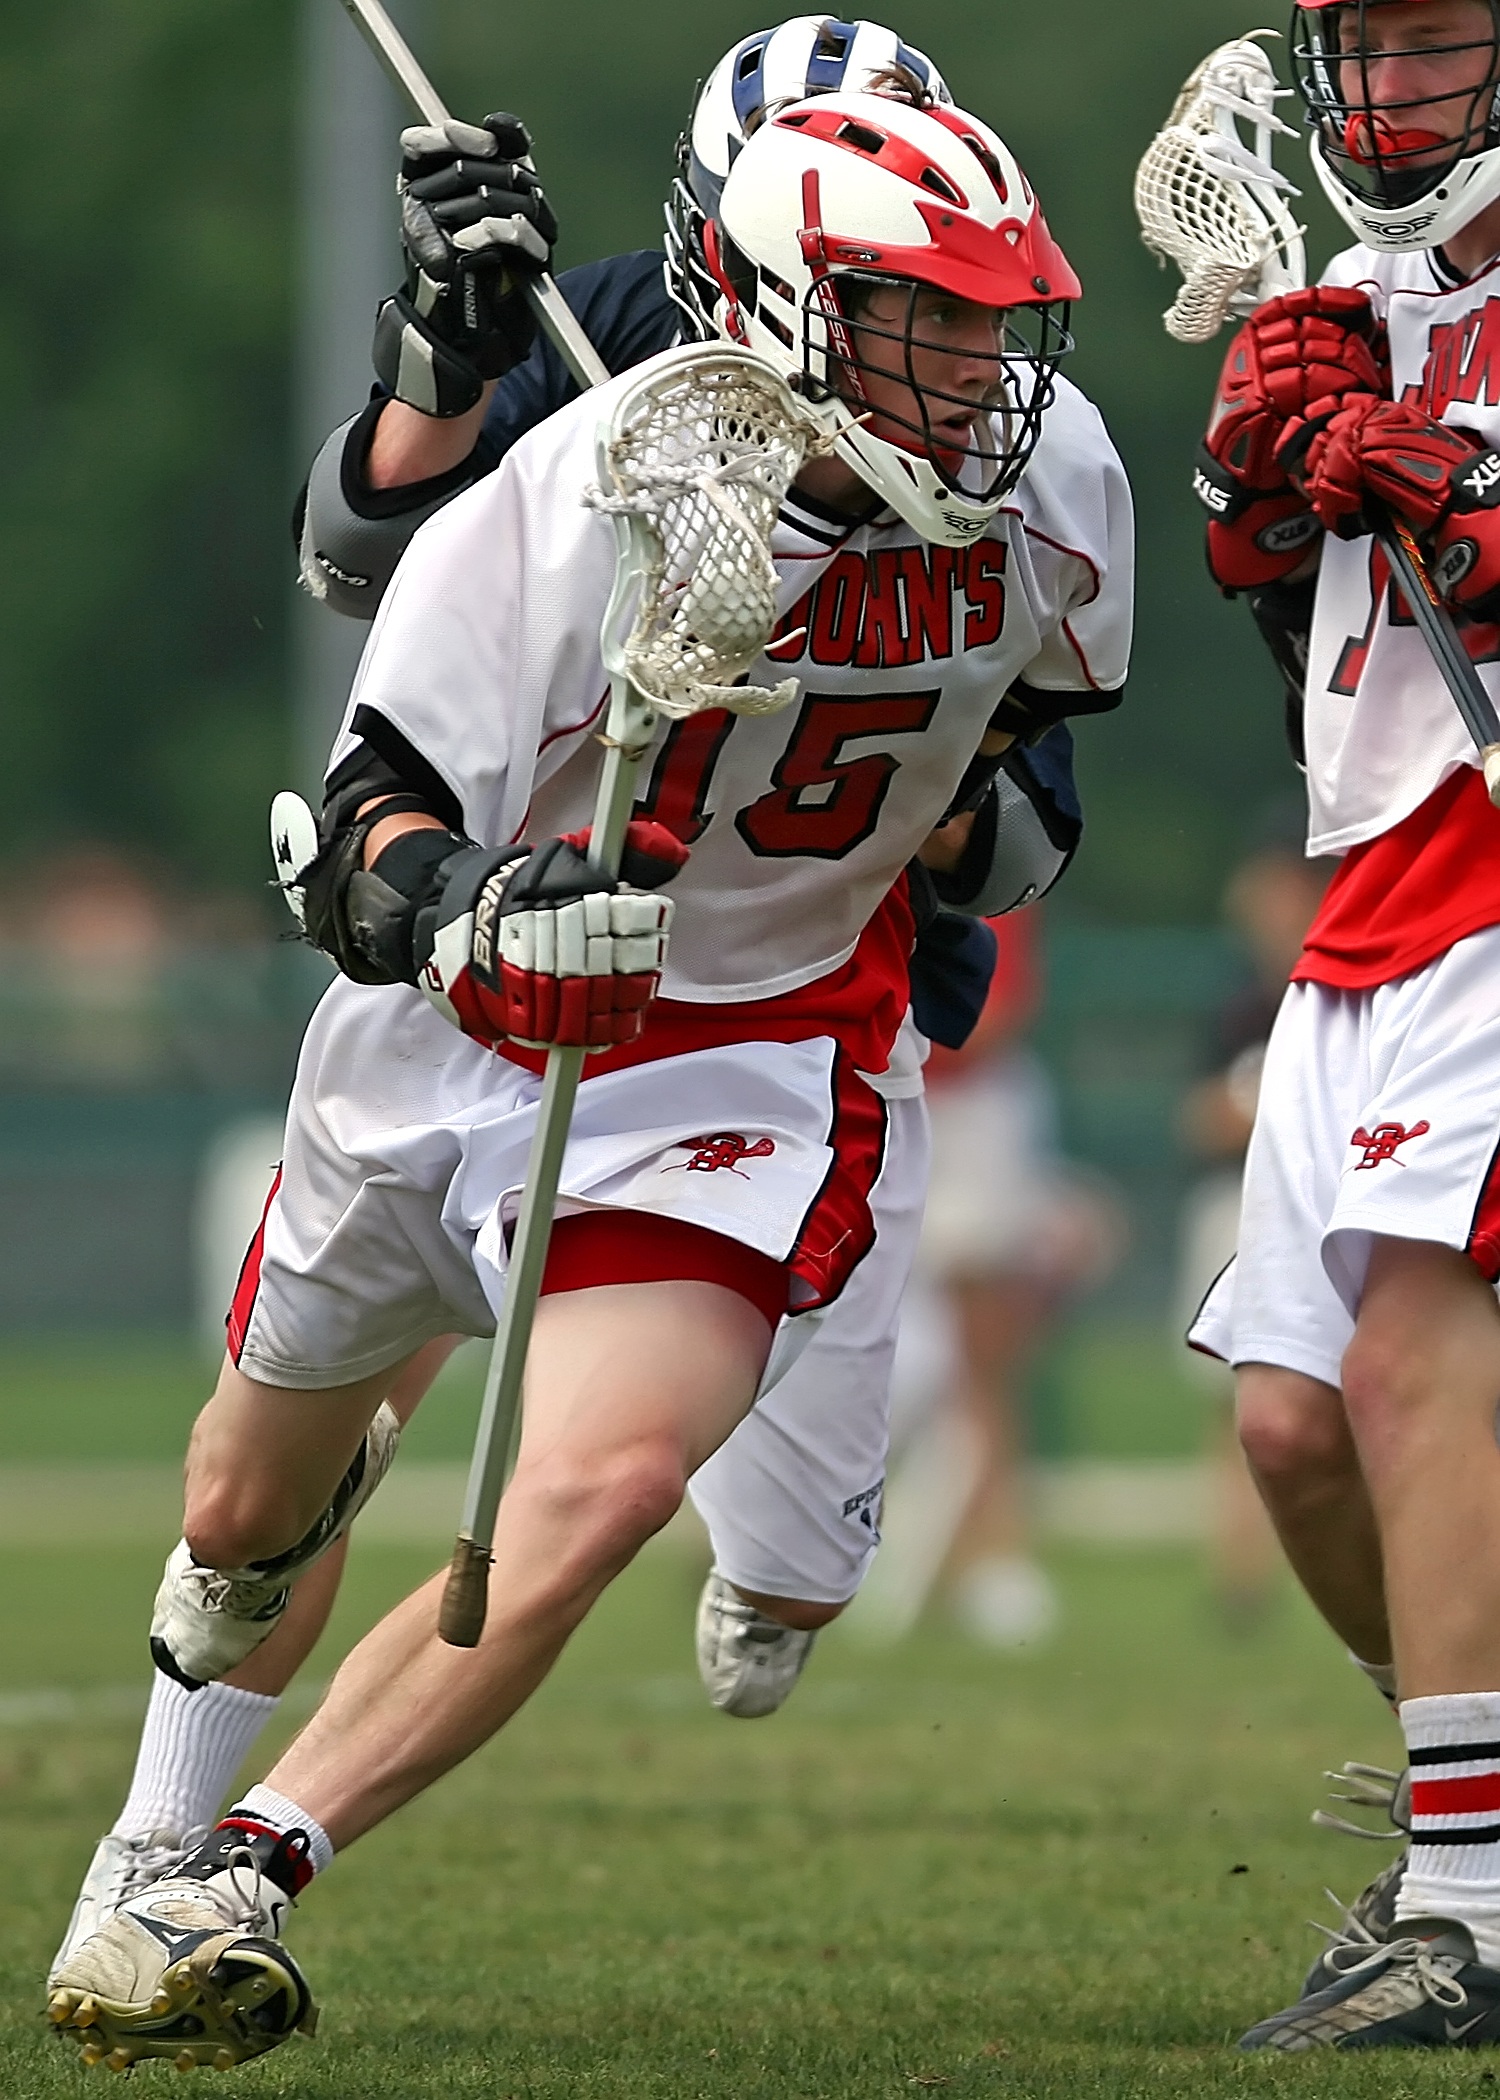
grass, white, sport, field, game, play, running, male, young, youth, action, soccer, player, teenager, outdoors, competition, american, team, american football, sports, helmet, net, ball, uniform, competitive, athlete, active, stick, texan, tackle, lax, football player, ball game, high school, lacrosse, team sport, canadian football, stick and ball games, gridiron football, box lacrosse, stick and ball sports, women's lacrosse